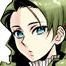
Portrait style: Anime Portrait